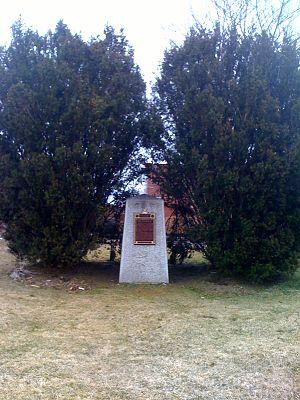
L'expédition du duc d'Anville fut organisée par la France dans le but d'arracher l'Acadie aux forces britanniques en reprenant Louisbourg et Port-Royal. L'expédition fut la plus grande force navale jamais regroupée vers l'Amérique du Nord avant la Révolution américaine. L'effort pour reprendre l'Acadie fut aussi supporté par l'expédition de Ramezay partie de Québec.
Voici la liste des lieux historiques nationaux du Canada situé en Nouvelle-Écosse. En mars 2011, on compte 88 lieux historiques nationaux en Nouvelle-Écosse, dont 26 sont administrés par Parcs Canada.